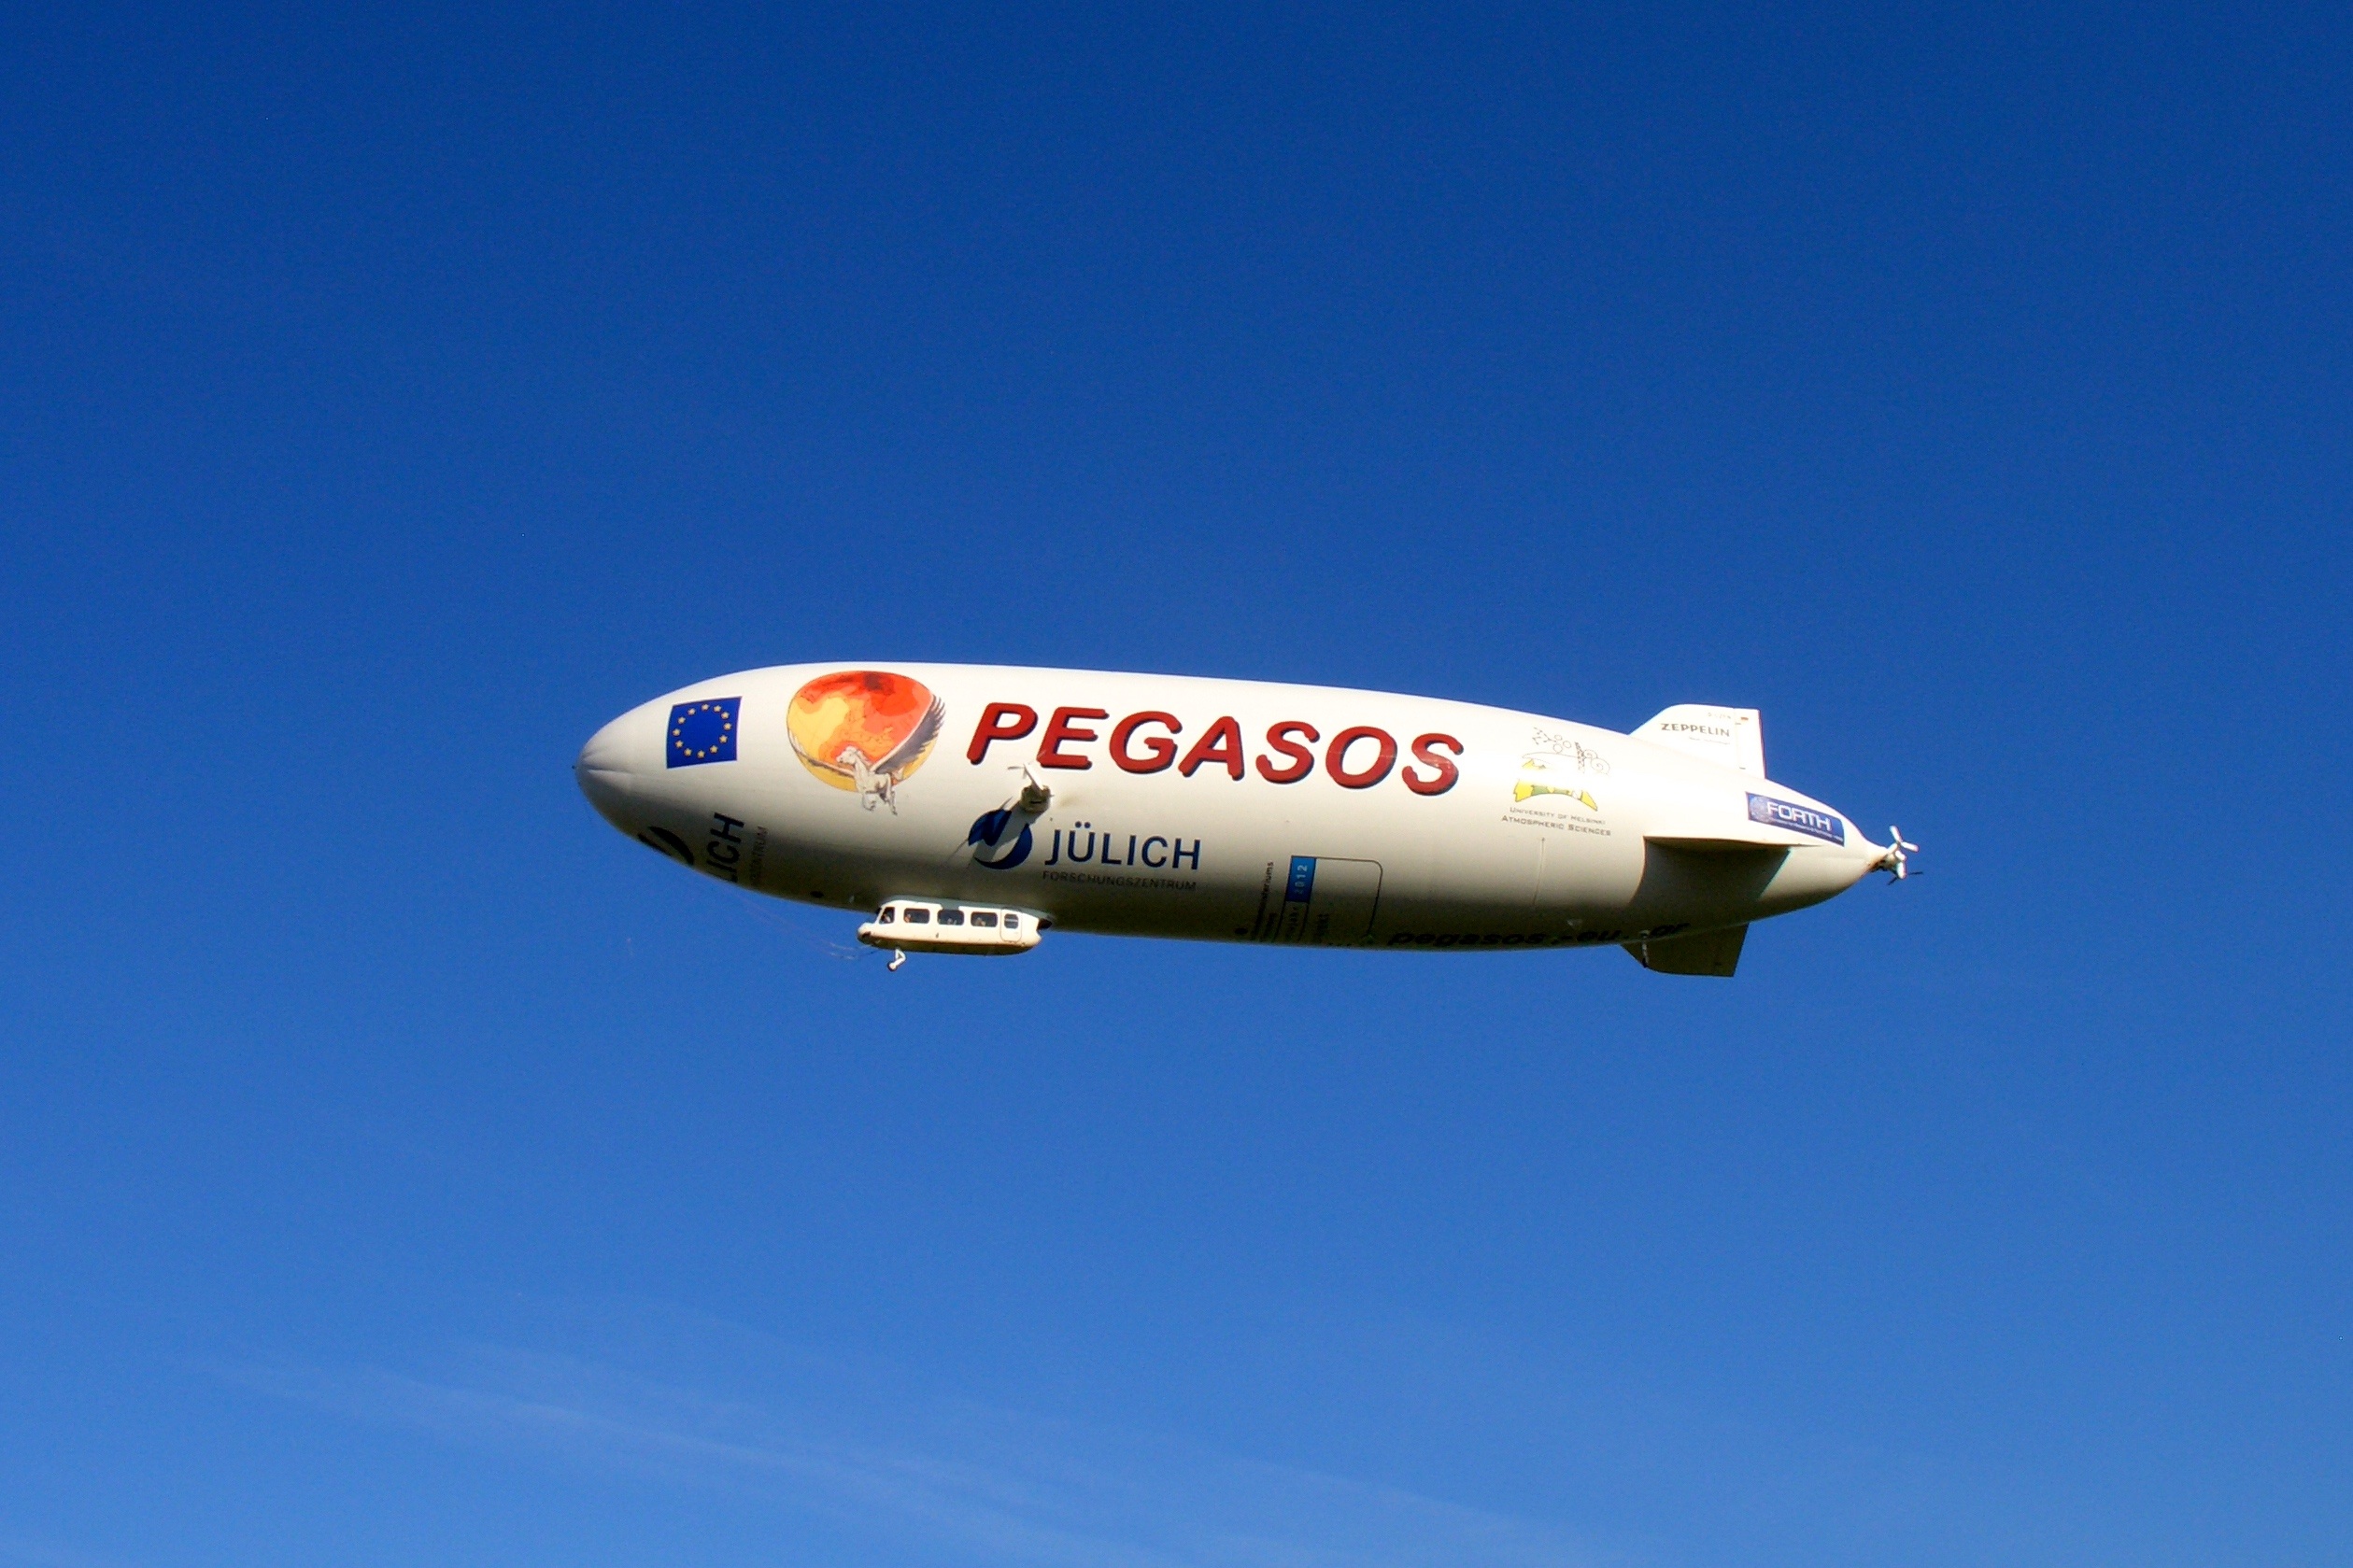
wing, airplane, aircraft, vehicle, airline, aviation, airliner, airship, blimp, zeppelin, friedrichshafen, boeing 777, air travel, atmosphere of earth, wide body aircraft, executive car